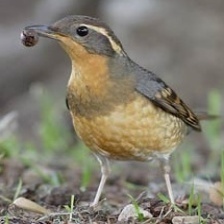
Species: VARIED THRUSH
Scientific name: IXOREUS NAEVIUS